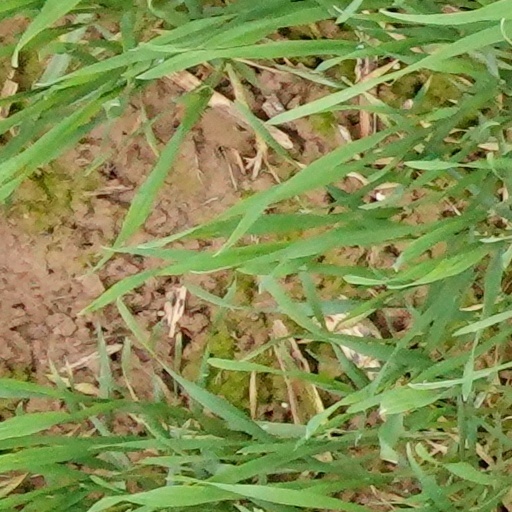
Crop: wheat